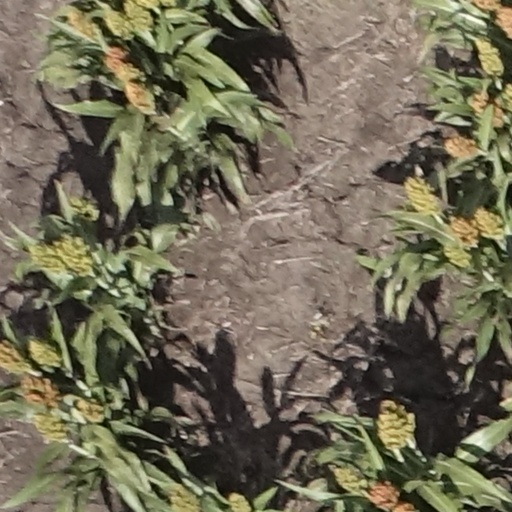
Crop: sorghum